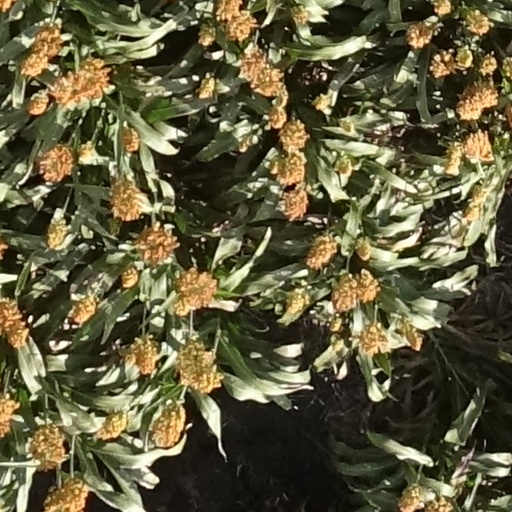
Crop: sorghum